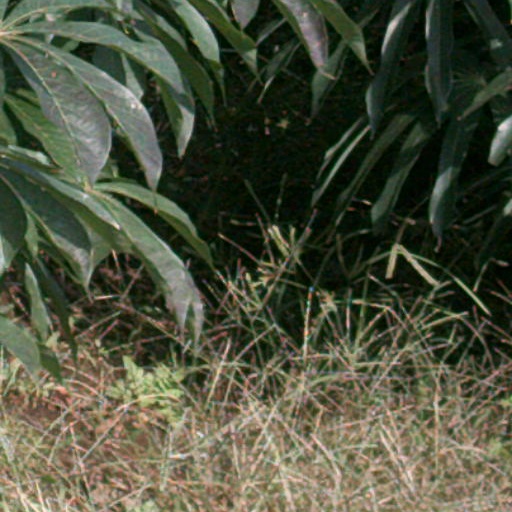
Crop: cassava